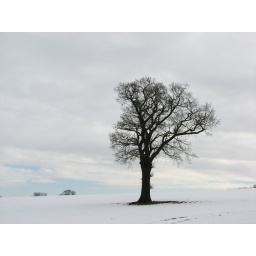
tree in a white world